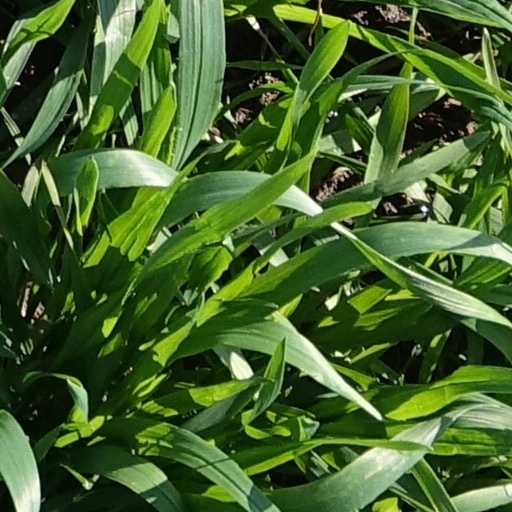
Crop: wheat